Battle of Vizagapatam

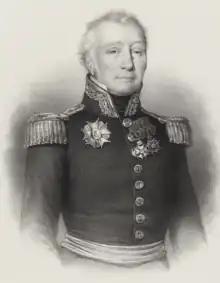
Charles-Alexandre Léon Durand Linois, the French commander during the battle

At Madras Admiral Rainier had become increasingly concerned during September by Linois's depredations, and had decided to strengthen his convoy escorts. He replaced "Wilhelmina" with the 50-gun HMS "Centurion". "Centurion" was under the nominal command of Captain John Spratt Rainier, who was seriously ill at Madras, so Captain James Lind assumed temporary command. Lind sailed from Madras to Vizagapatam earlier in the month with the Indiamen "Barnaby" and "Princess Charlotte" and anchored in the roads, while the Indiamen loaded cargo ready for the return journey to Madras.